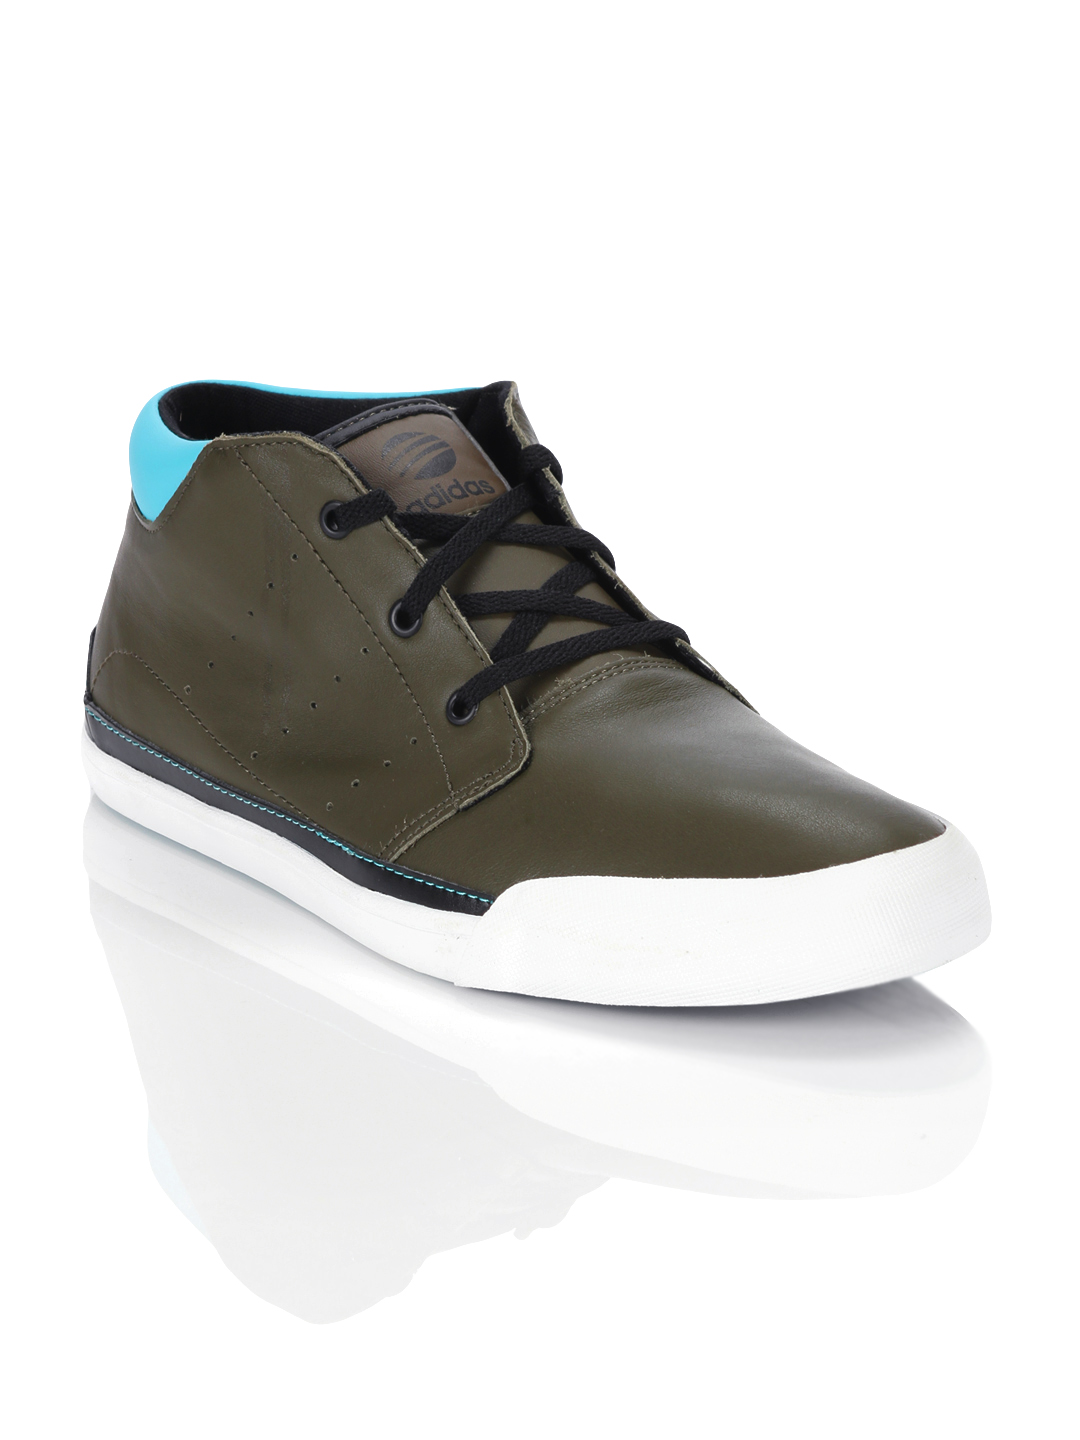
ADIDAS Neo Men Ez Desert Boot Olive Shoes
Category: Footwear / Shoes / Casual Shoes
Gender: Men
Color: Olive
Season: Summer 2012
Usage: Casual